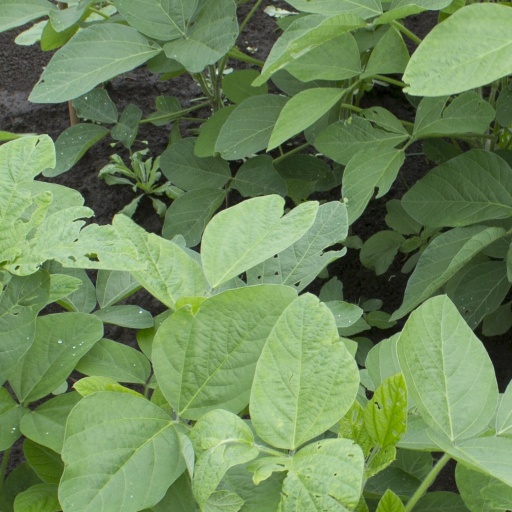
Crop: soybean